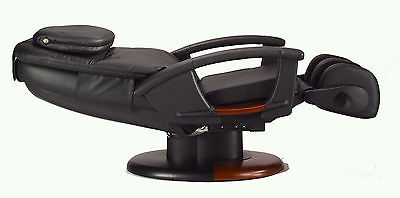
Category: chair